The Jester (roller coaster)

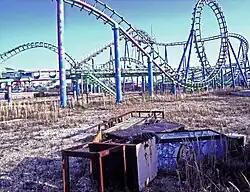
Ruins of The Jester in 2009.

In 2007 "Six Flags" began the process of moving rides from the park to their other properties. While "Batman: The Ride", "Bayou Blaster", "Sonic Slam" and "Road Runner Express" had all been removed by 2009 and sent to other Six Flags parks, "The Jester" stood abandoned at the New Orleans park until its demolition in 2024.